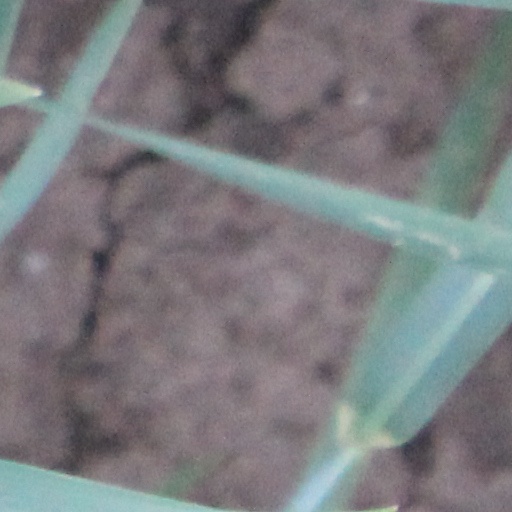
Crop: wheat